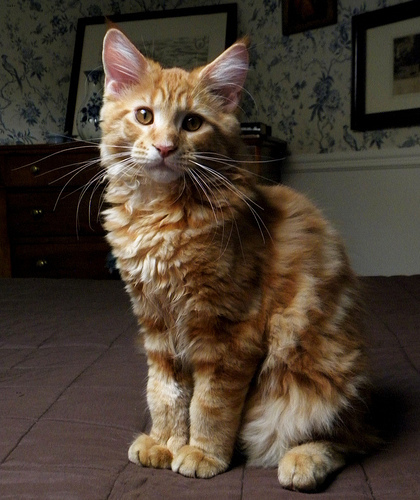
Animal: cat
Breed: maine_coon